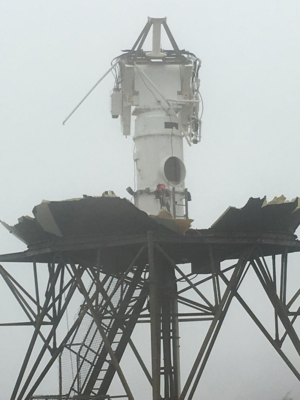
L’ouragan Maria est le quatorzième cyclone tropical, le septième ouragan dont le quatrième ouragan majeur de la saison cyclonique 2017 dans l'océan Atlantique nord et le deuxième ouragan de catégorie 5 après l'ouragan Irma survenu une semaine auparavant. Formé à partir d'une onde tropicale ayant traversé l'Atlantique tropical depuis l'Afrique de l'ouest, il a pris beaucoup de temps à devenir une dépression tropicale mais s'est intensifié ensuite rapidement près des Petites Antilles qu'il a traversé à la catégorie 5.